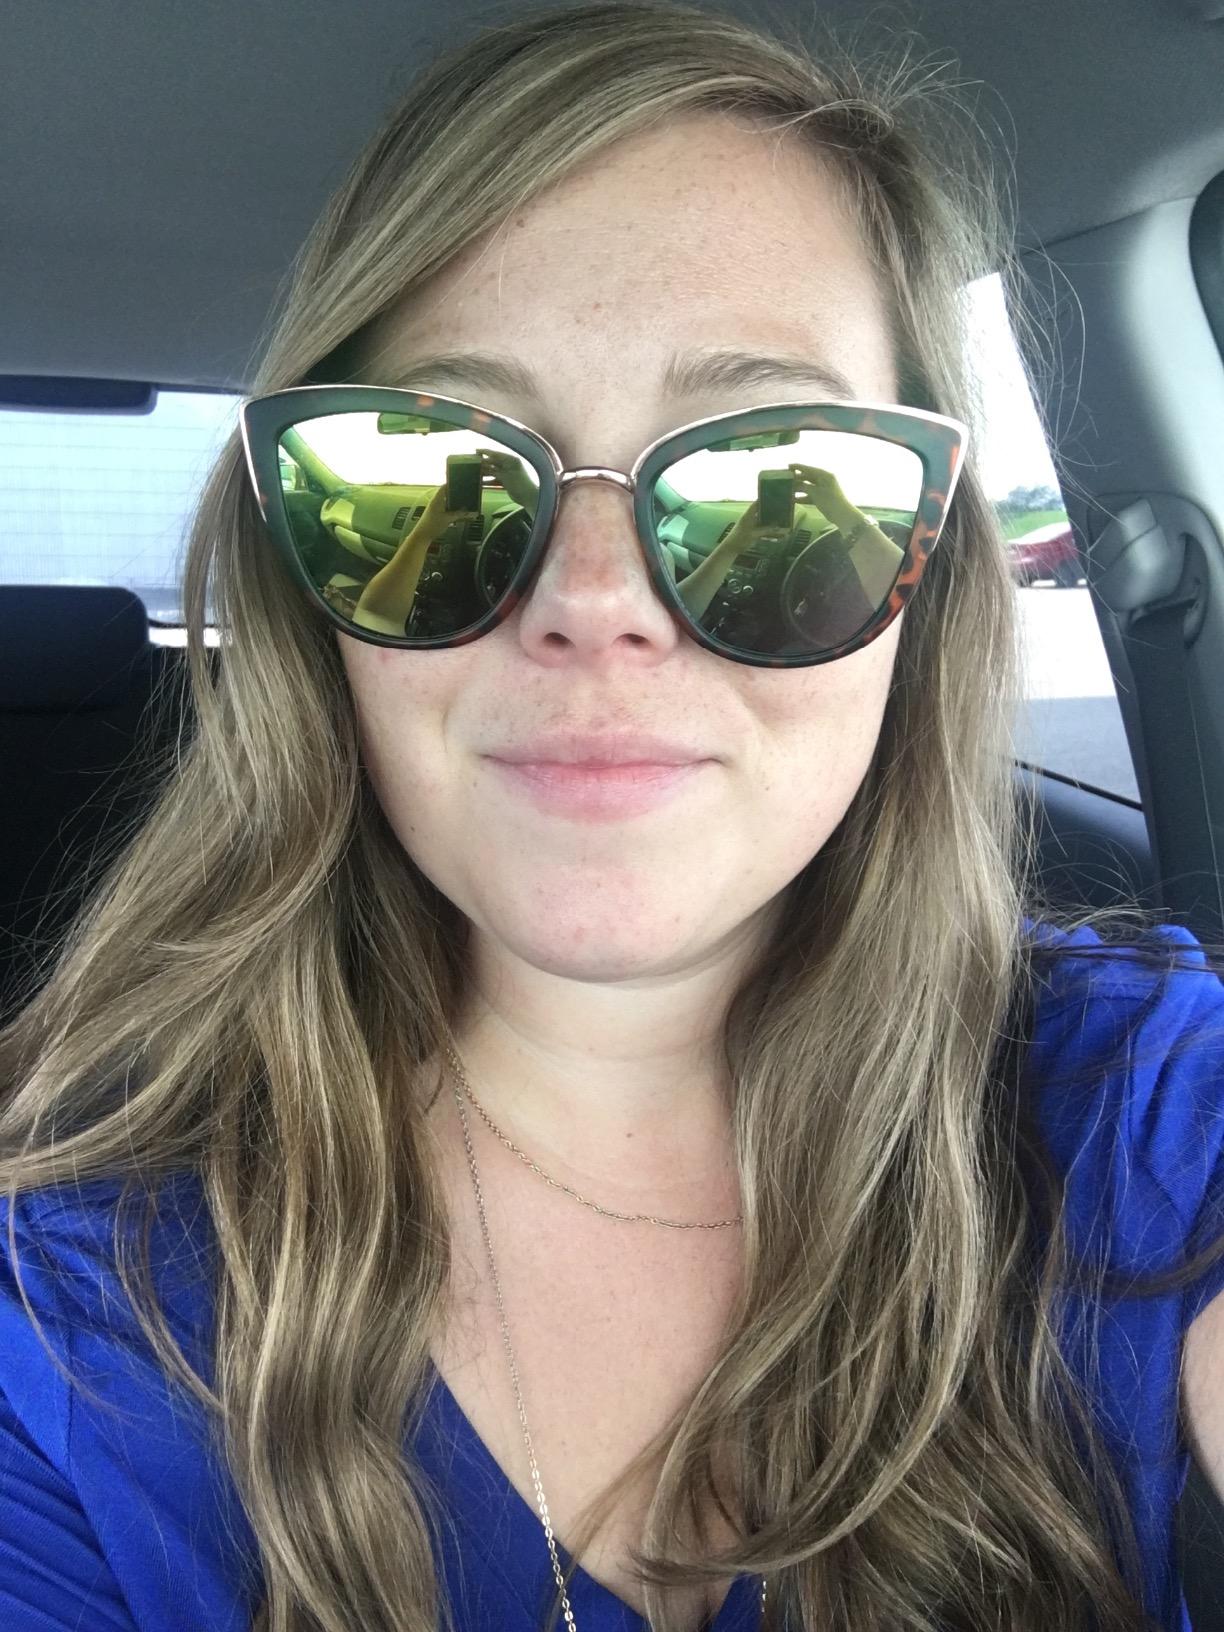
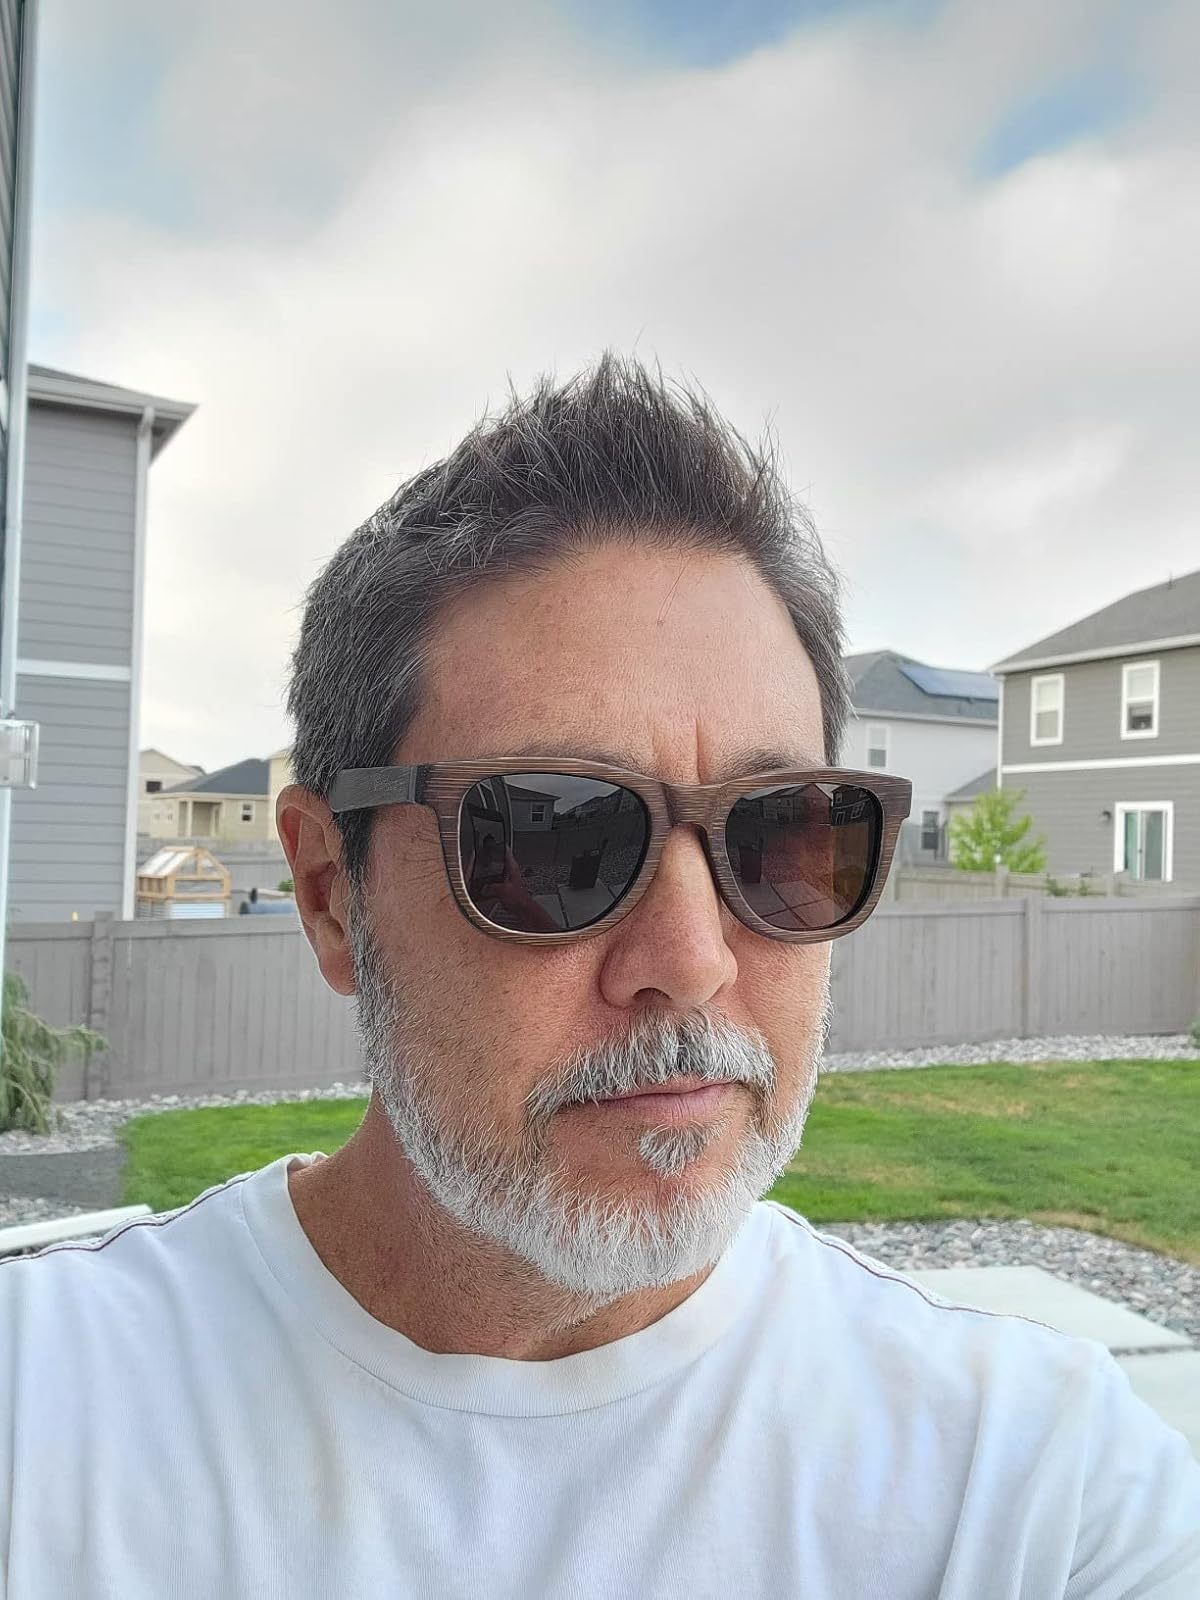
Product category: accessories_sunglasses
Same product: no